Saado Ali Warsame

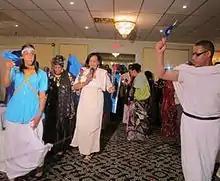
Saado Ali Warsame performing at a Somali community event organized in her honour (2011).

Warsame was a prominent figure in traditional Somali music. Her art was noted for its emphasis on political and social justice, as well as nationalism and romantic love. She often made use of satire, metaphor and historical allusions to convey complex themes in an understandable manner.